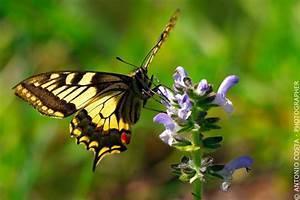
butterfly